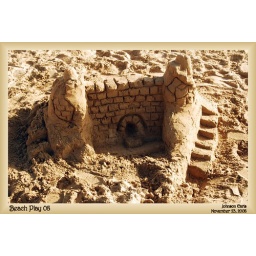
A sand castle built by some early risers on Pismo Beach. Pismo Beach, California, 23 November 2008.